Walls of Philip IV

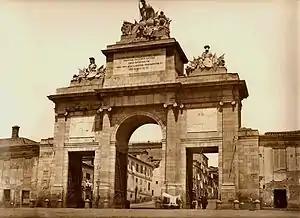
Photograph by J. Laurent of the Gate of Toledo in 1865. On either side of the gate the walls that still surrounded Madrid at that time can be seen.

The new walls were about thirteen kilometers long and enclosed an area of 500 hectares, of which more than 150 belonged to the Buen Retiro Royal Site. This area includes all present-day Centro district plus Buen Retiro Park and the Los Jerónimos neighbourhood. The walls were partially rebuilt in the 18th century and were demolished in 1868 during the Glorious Revolution, as they were considered an Isabelline symbol.